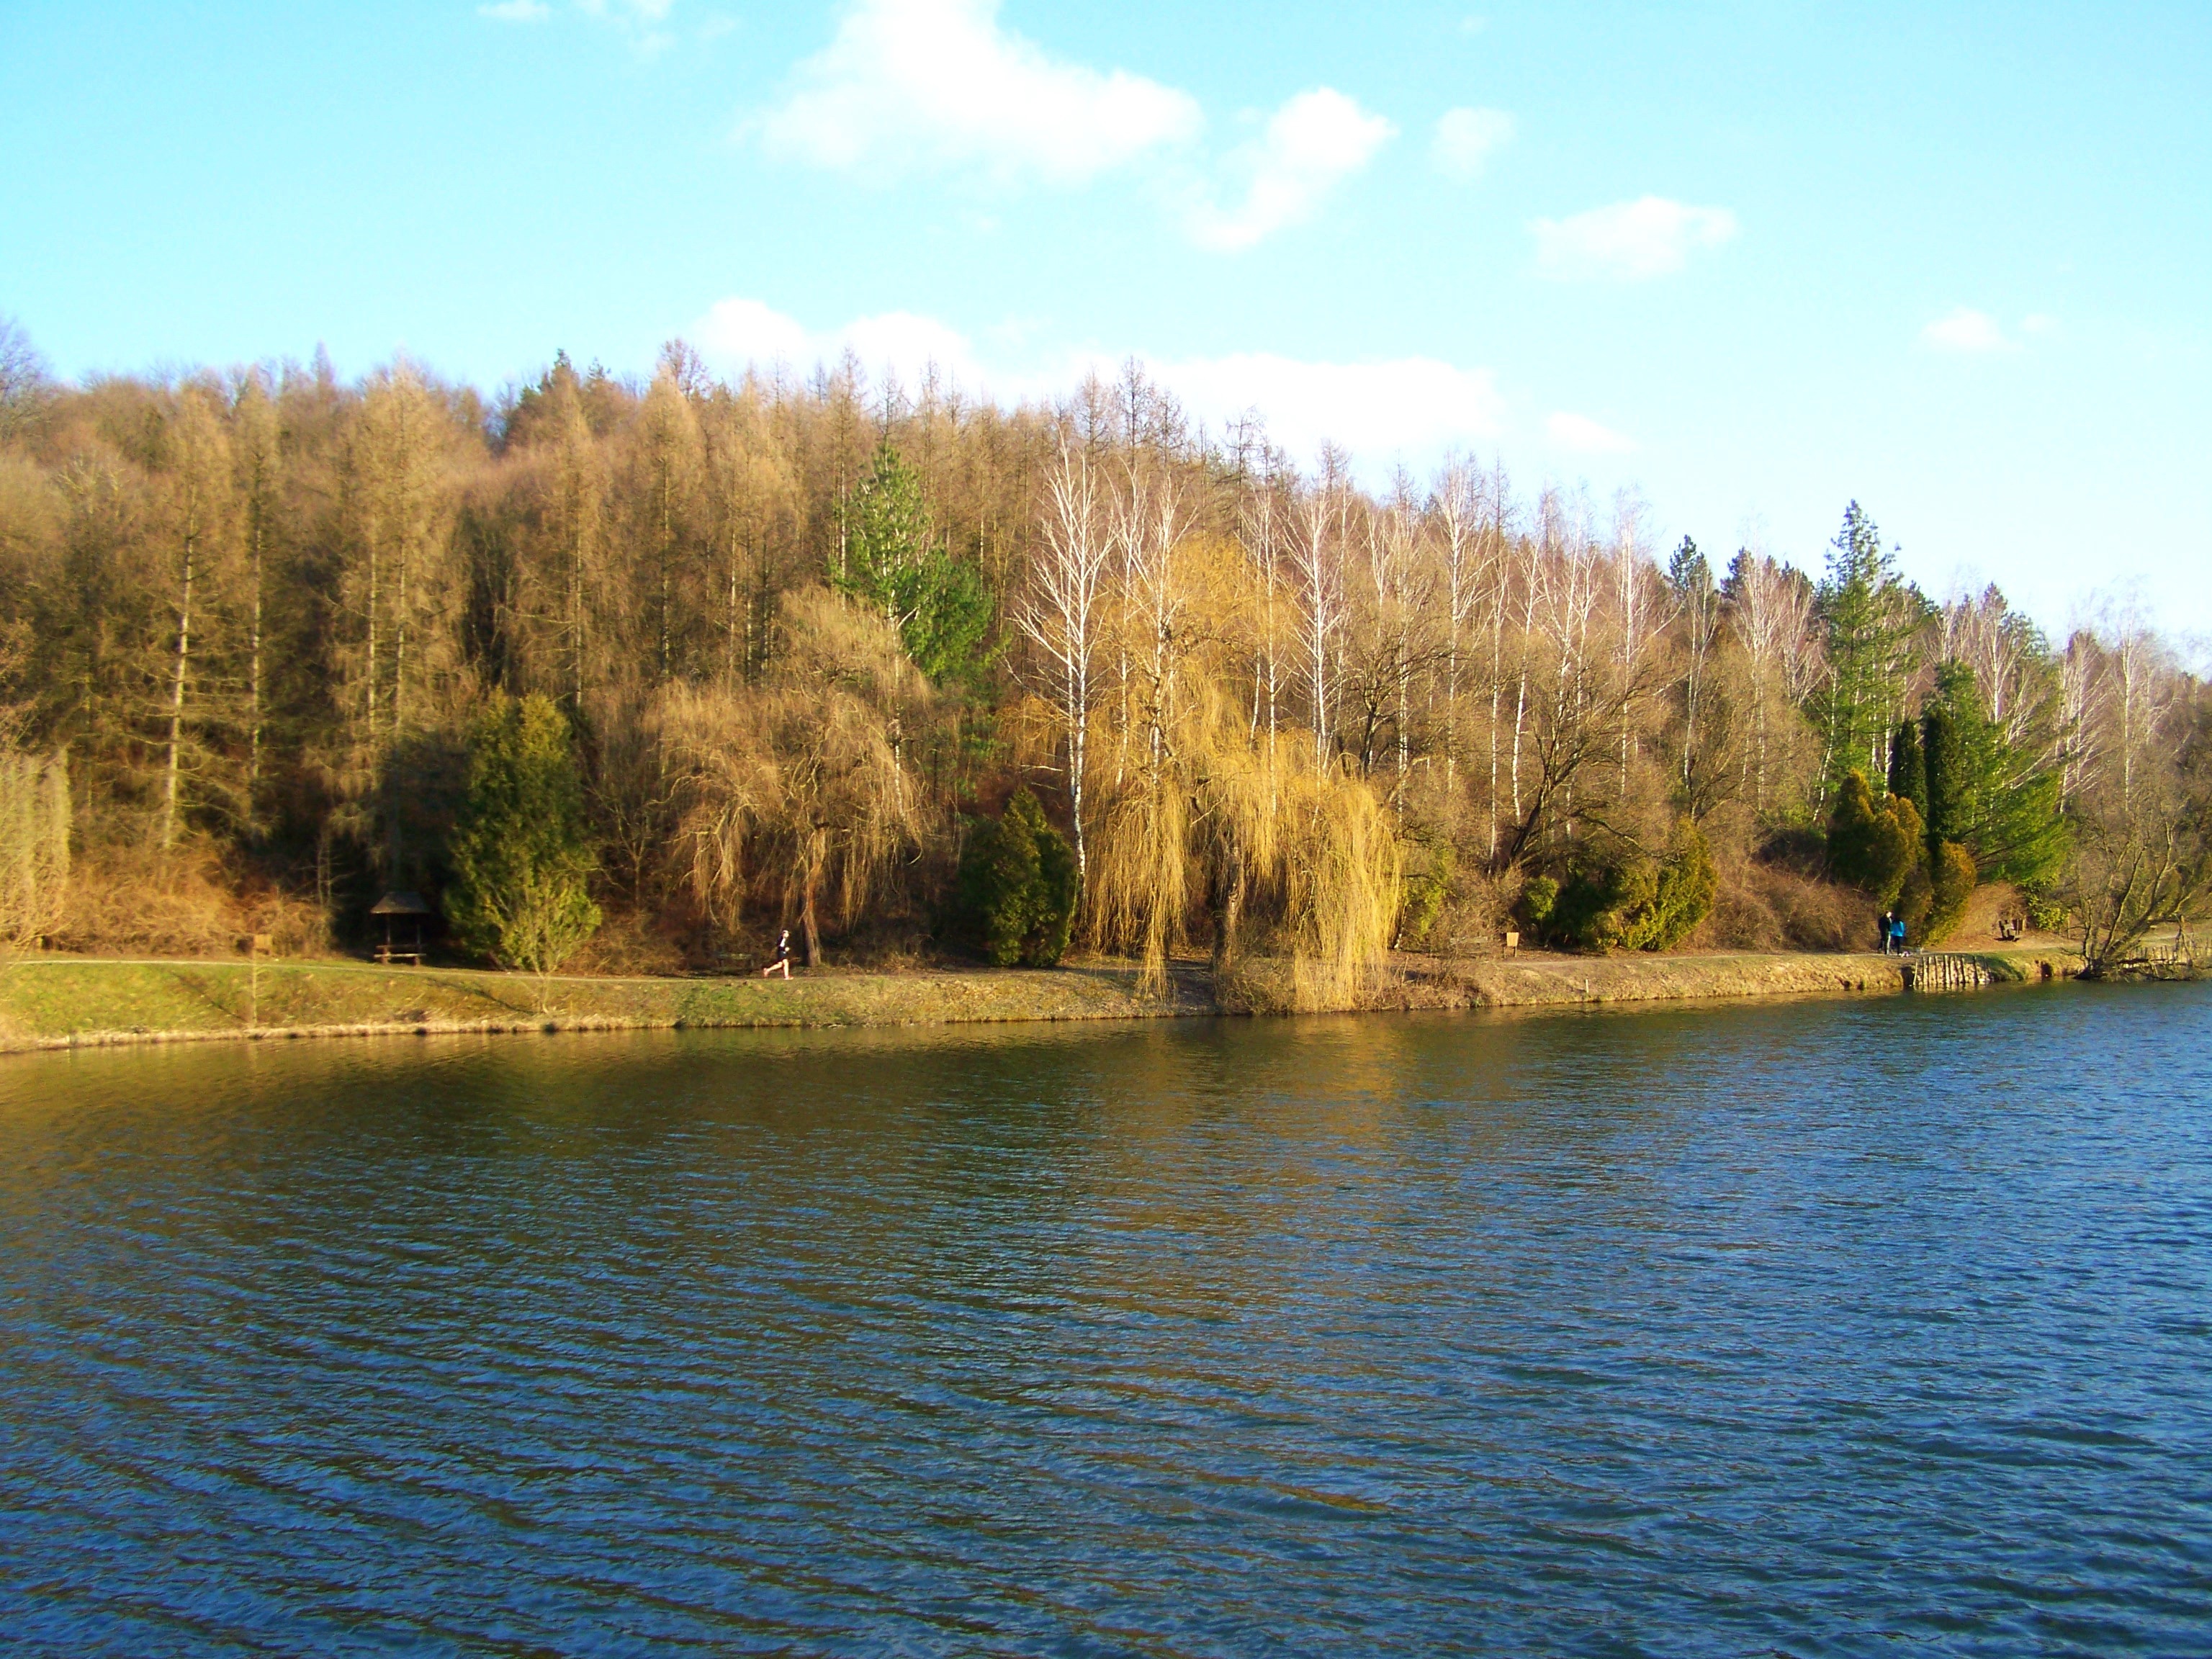
lake, wilderness, tree, body of water, ecosystem, river, loch, reservoir, pond, reflection, autumn